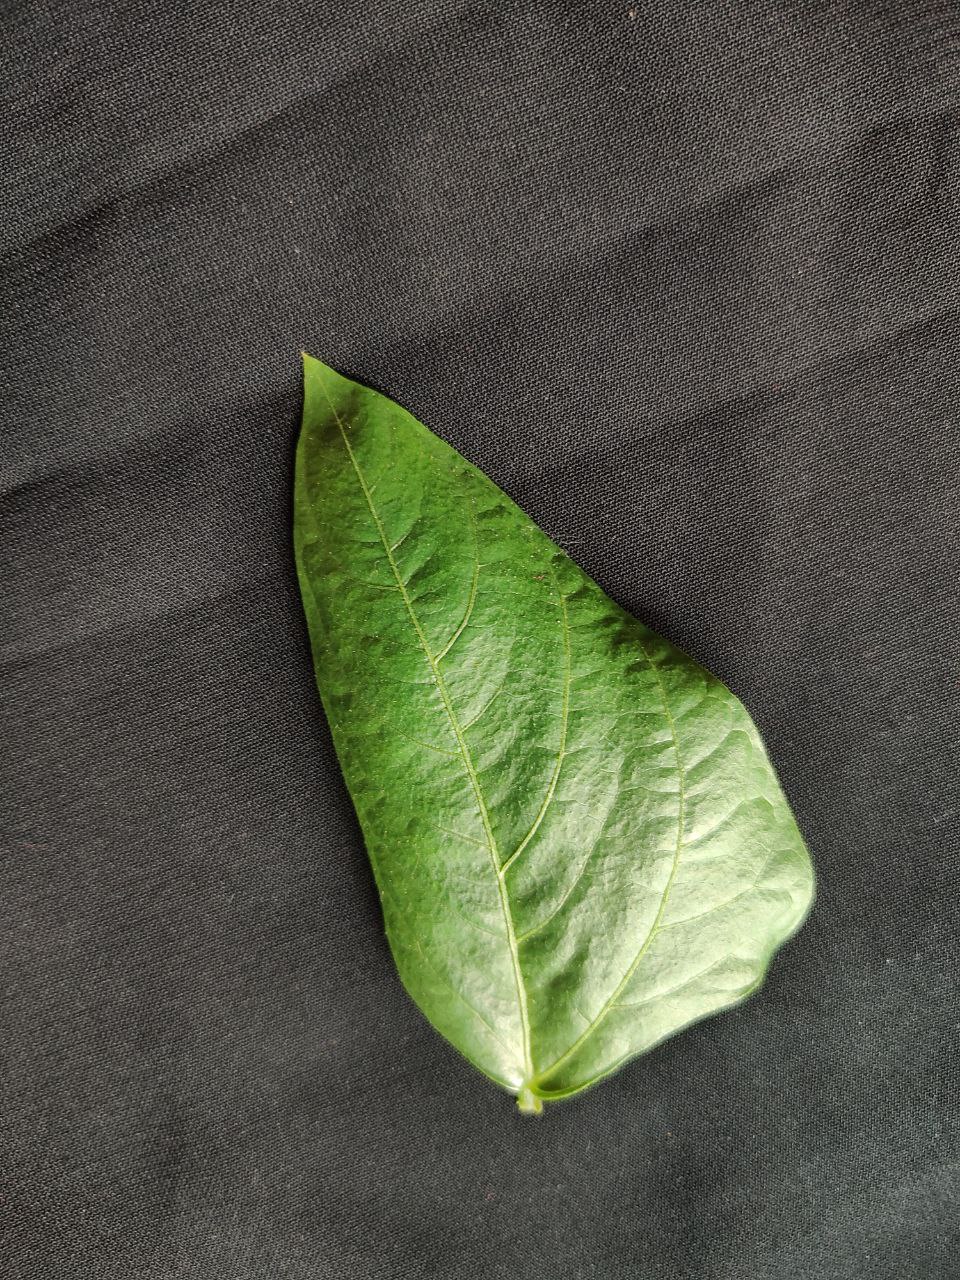
Crop: cowpea
Leaf condition: Fresh Leaf